Sky position (RA, Dec in degrees): 165.264, 10.594
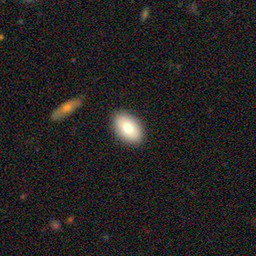
Galaxy morphology: In-between Round Smooth Galaxies